Paris Opera

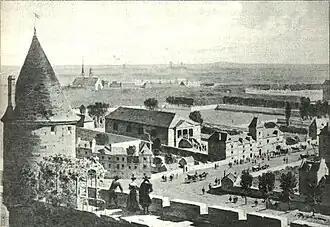
View of the Salle du Bel-Air

The institution was renamed the Académie Royale de Musique and came to be known in France simply as the Opéra. Within one month Lully had convinced the king to expand the privilege by restricting the French and Italian comedians to using two singers rather than six, and six instrumentalists, rather than twelve. Because of legal difficulties Lully could not use the Salle de la Bouteille, and a new theatre was built by Carlo Vigarani at the Bel-Air tennis court on the Rue de Vaugirard. Later, Lully and his successors bitterly negotiated the concession of the privilege, in whole or in part, from the entrepreneurs in the provinces: in 1684 Pierre Gautier bought the authorisation to open a music academy in Marseille, then the towns of Lyon, Rouen, Lille and Bordeaux followed suit in the following years. During Lully's tenure, the only works performed were his own. The first productions were the pastorale "Les fêtes de l'Amour et de Bacchus" (November 1672) and his first "tragedie lyrique" called "Cadmus et Hermione" (27 April 1673).